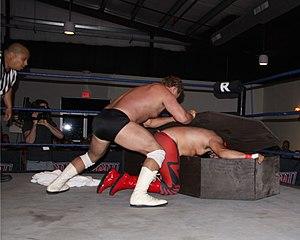
Un casket match ou combat du cercueil en 2018 dans une petite fédération de catch américaine.
Le Casket match est un type de match au catch. L'objectif de ce match est de réussir à mettre l'adversaire dans un cercueil et le couvercle doit être fermé. Il n'y a pas de disqualification, ni de décompte extérieur.